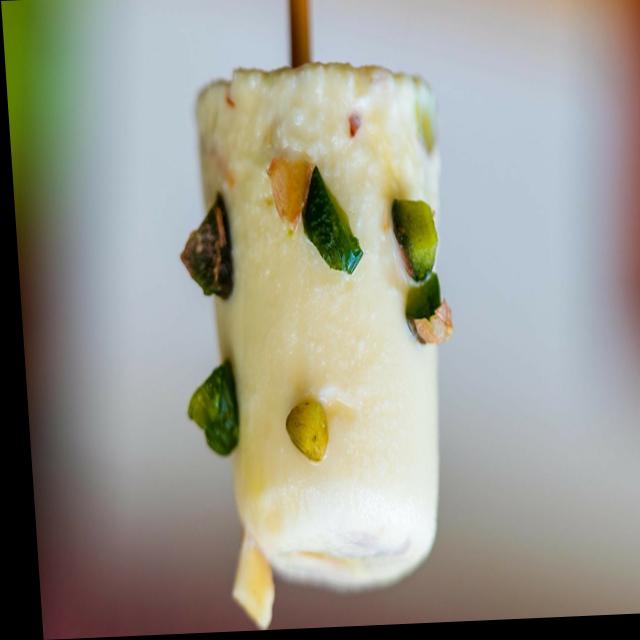
Dish: kulfi